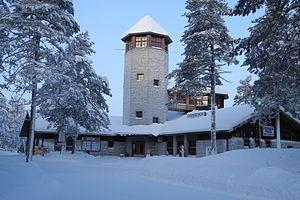
Le parc zoologique de Ranua est un parc zoologique situé à Ranua en Finlande.